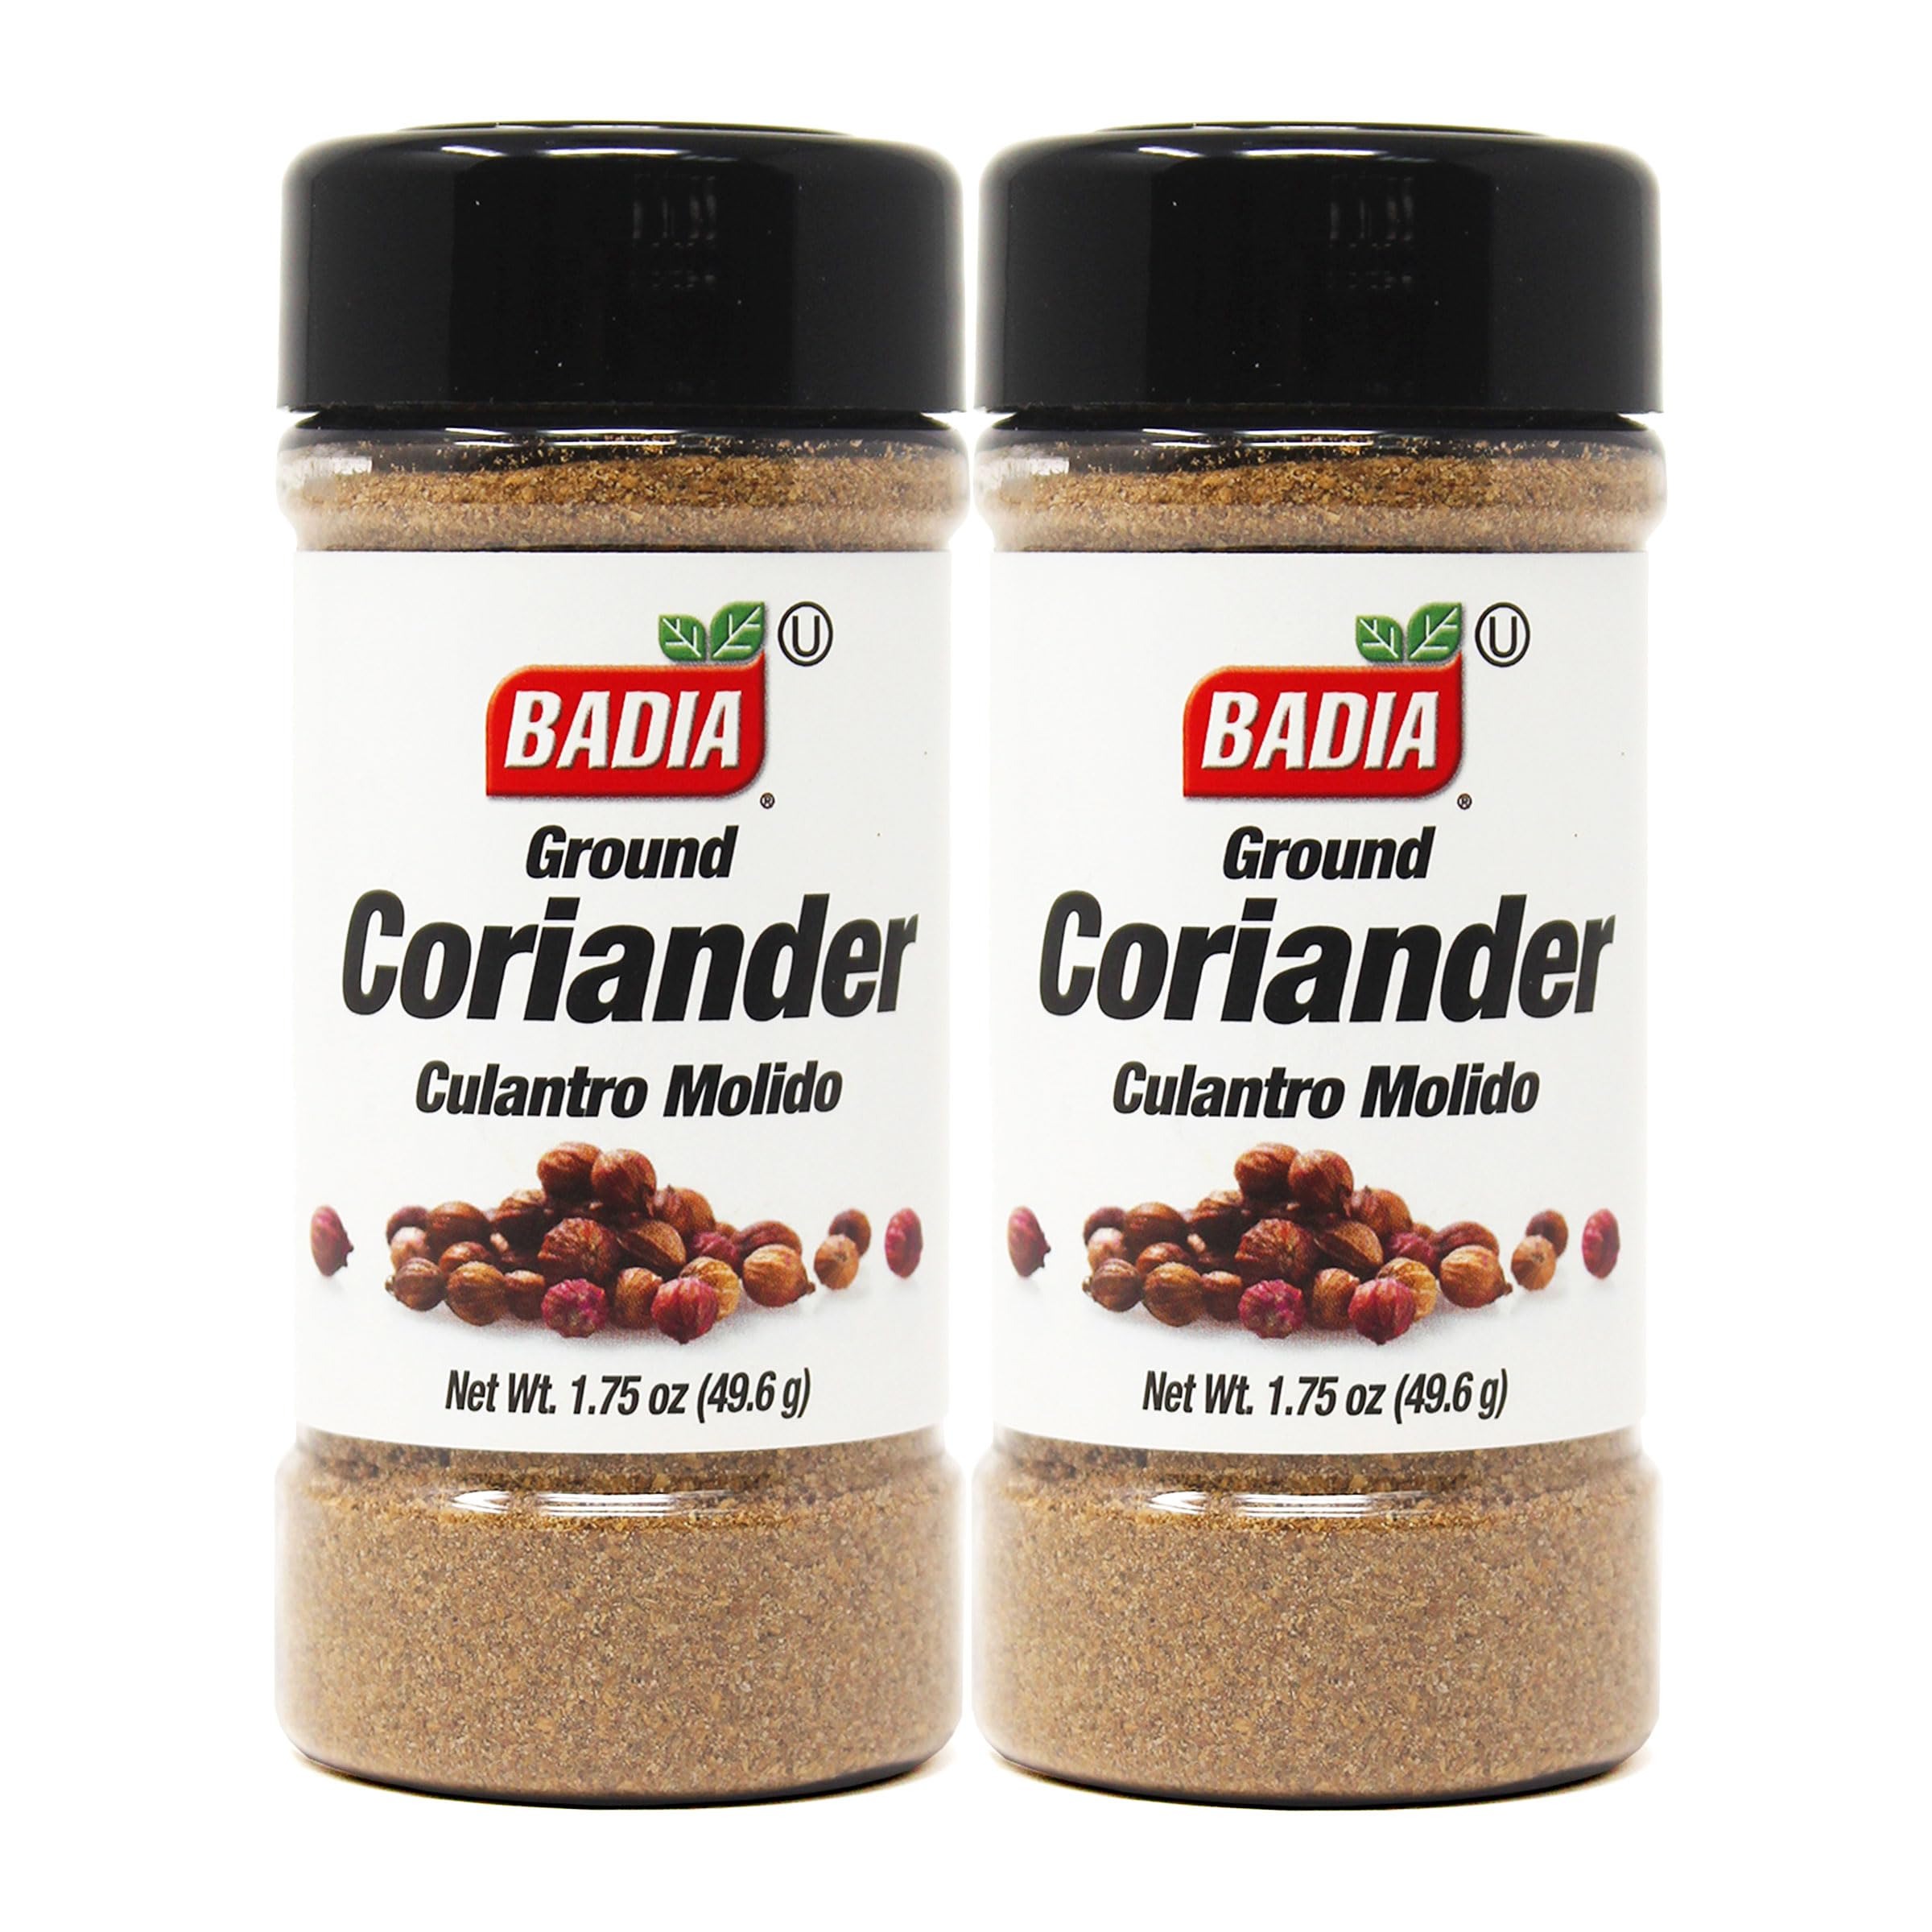
Item Name: Badia Ground Coriander, 1.75 oz - Palatize Pack of 2
Product Description: Coriander is prevalent in Indian dishes, especially curries. It also blends very well with smoked meats, poultry, and stews. The taste of coriander has been compared to sage and lemon. Introducing Coriander Ground from Badia Spices! This versatile blend is perfect for adding a unique flavor and aroma to any dish. Coriander Ground is made with 100% premium quality coriander seeds, which are lightly roasted and ground to perfection to bring out the flavor. Just a pinch of this blend adds a mild and sweet flavor to any dish. Coriander Ground can be used to season meats, fish, vegetables, soups, stews, and sauces. Not only will it enhance the flavor of your dishes, but it will add an irresistible aroma that will make your kitchen smell amazing. Try it out today and experience the delicious flavor and aroma of Coriander Ground from Badia Spices! The ingredients in this product are: Coriander.
Value: 3.5
Unit: Ounce

Price: 14.95